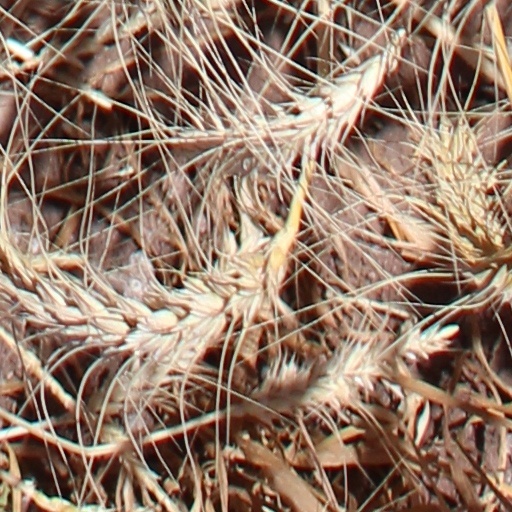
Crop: wheat